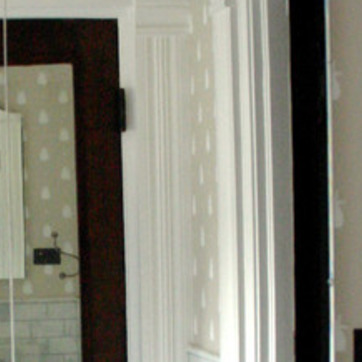
Material: mirror